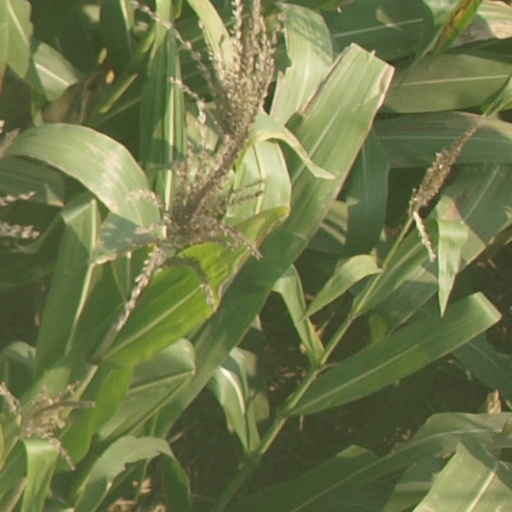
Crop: maize; corn